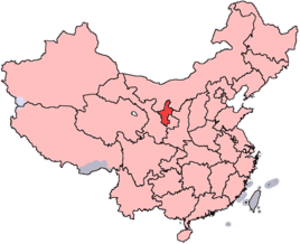
La structure administrative du Ningxia, région autonome de la République populaire de Chine, est constituée des trois niveaux suivants :